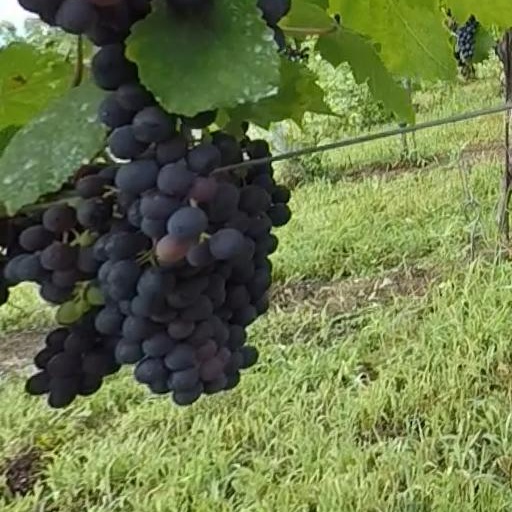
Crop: grape